Mimms Museum of Technology and Art

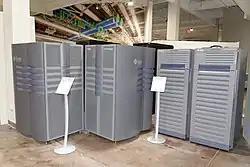
Sun Microsystems computers at the museum

The Mimms Museum of Technology and Art (formerly the Computer Museum of America) is located in Roswell, Georgia and opened in July 2019 to coincide with the fiftieth anniversary of the Moon landing. It is the largest technology museum on the East Coast with the opening of Phase I and when completed will be among the largest in the world.